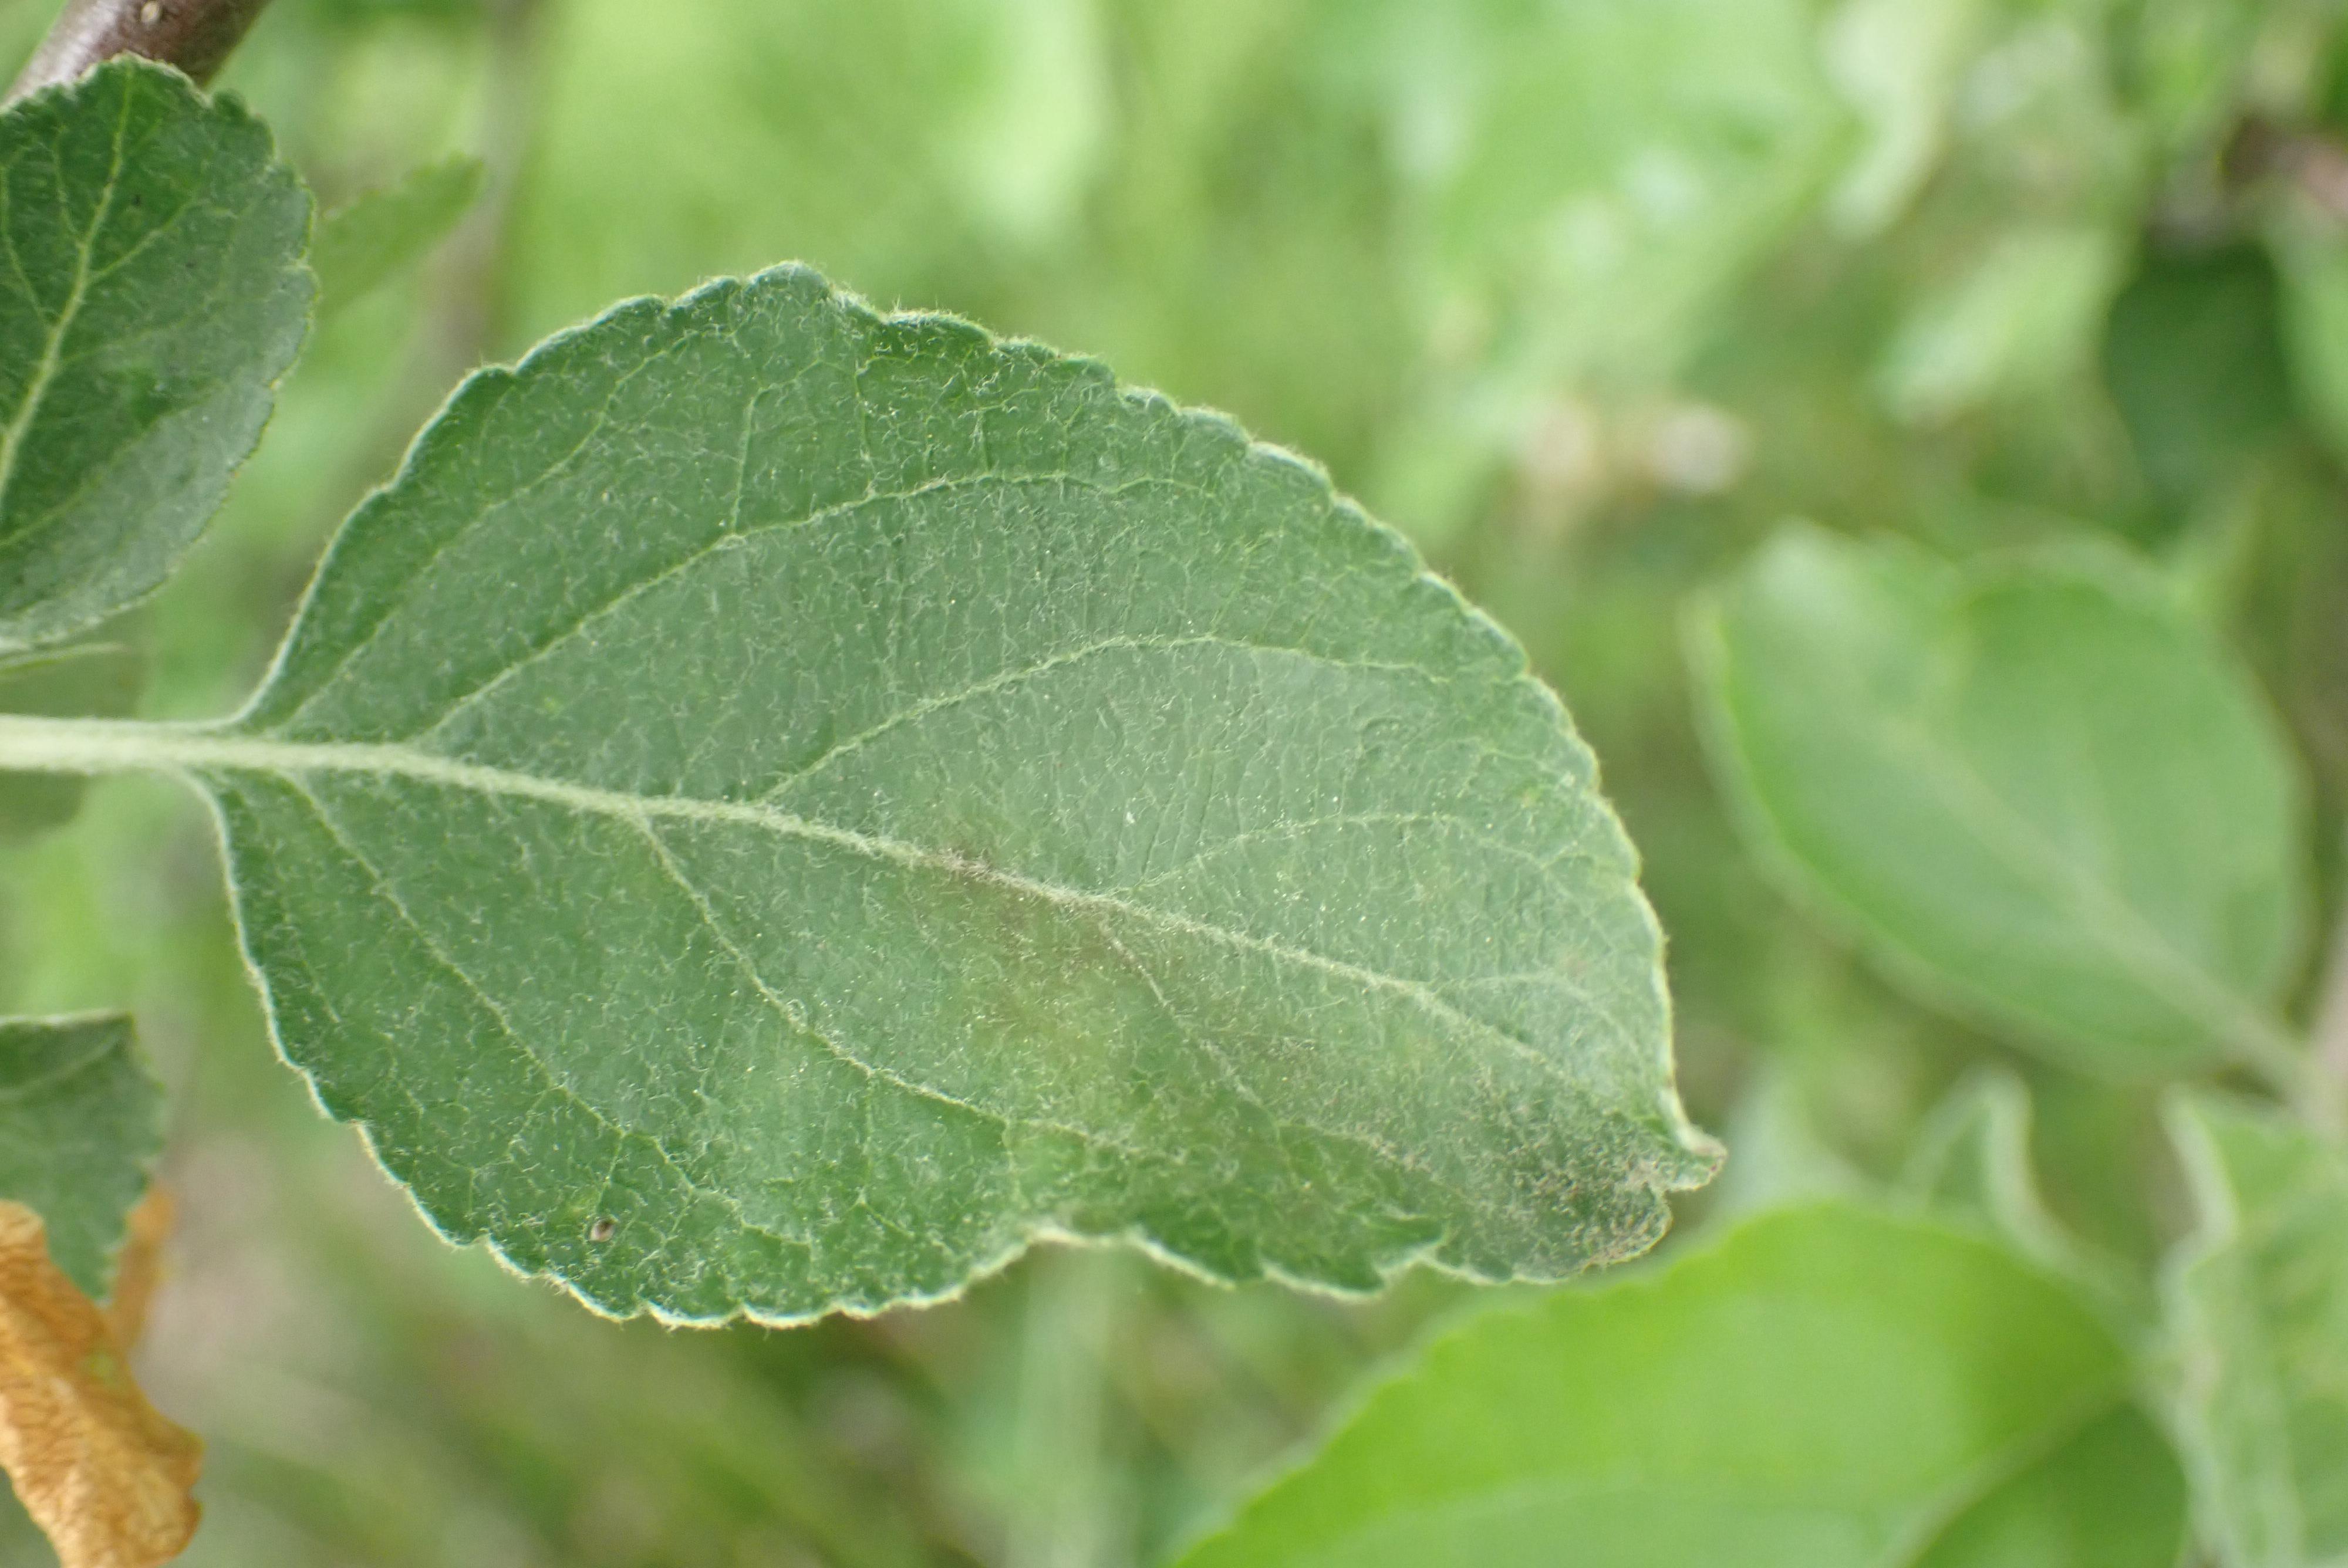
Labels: scab